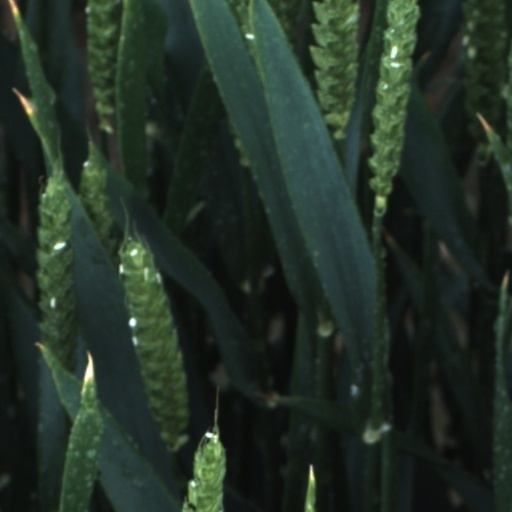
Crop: wheat